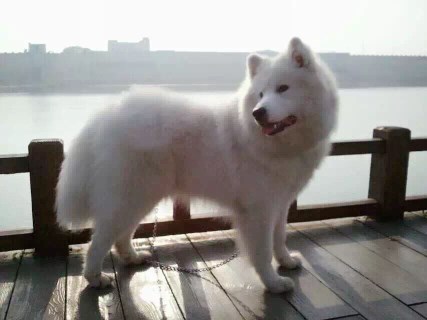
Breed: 2192-n000088-Samoyed